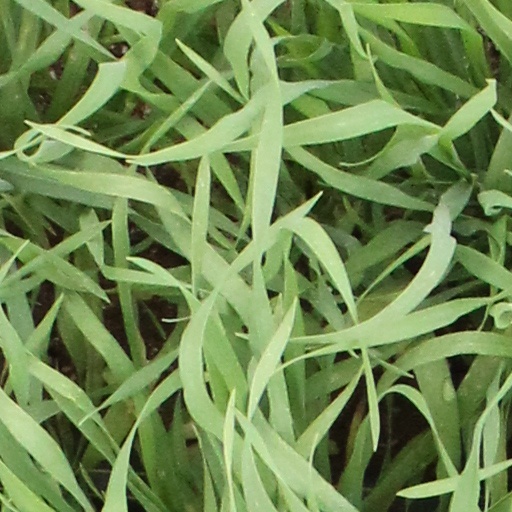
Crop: wheat